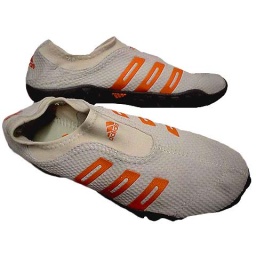
Adidas Neeka in light gray with orange stripes